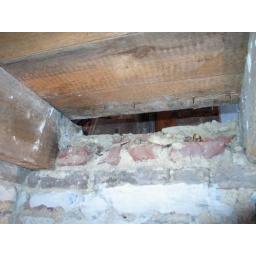
Vervanging van de houten draagvloer door een welfsel in potten en balken met betonnen druklaag.